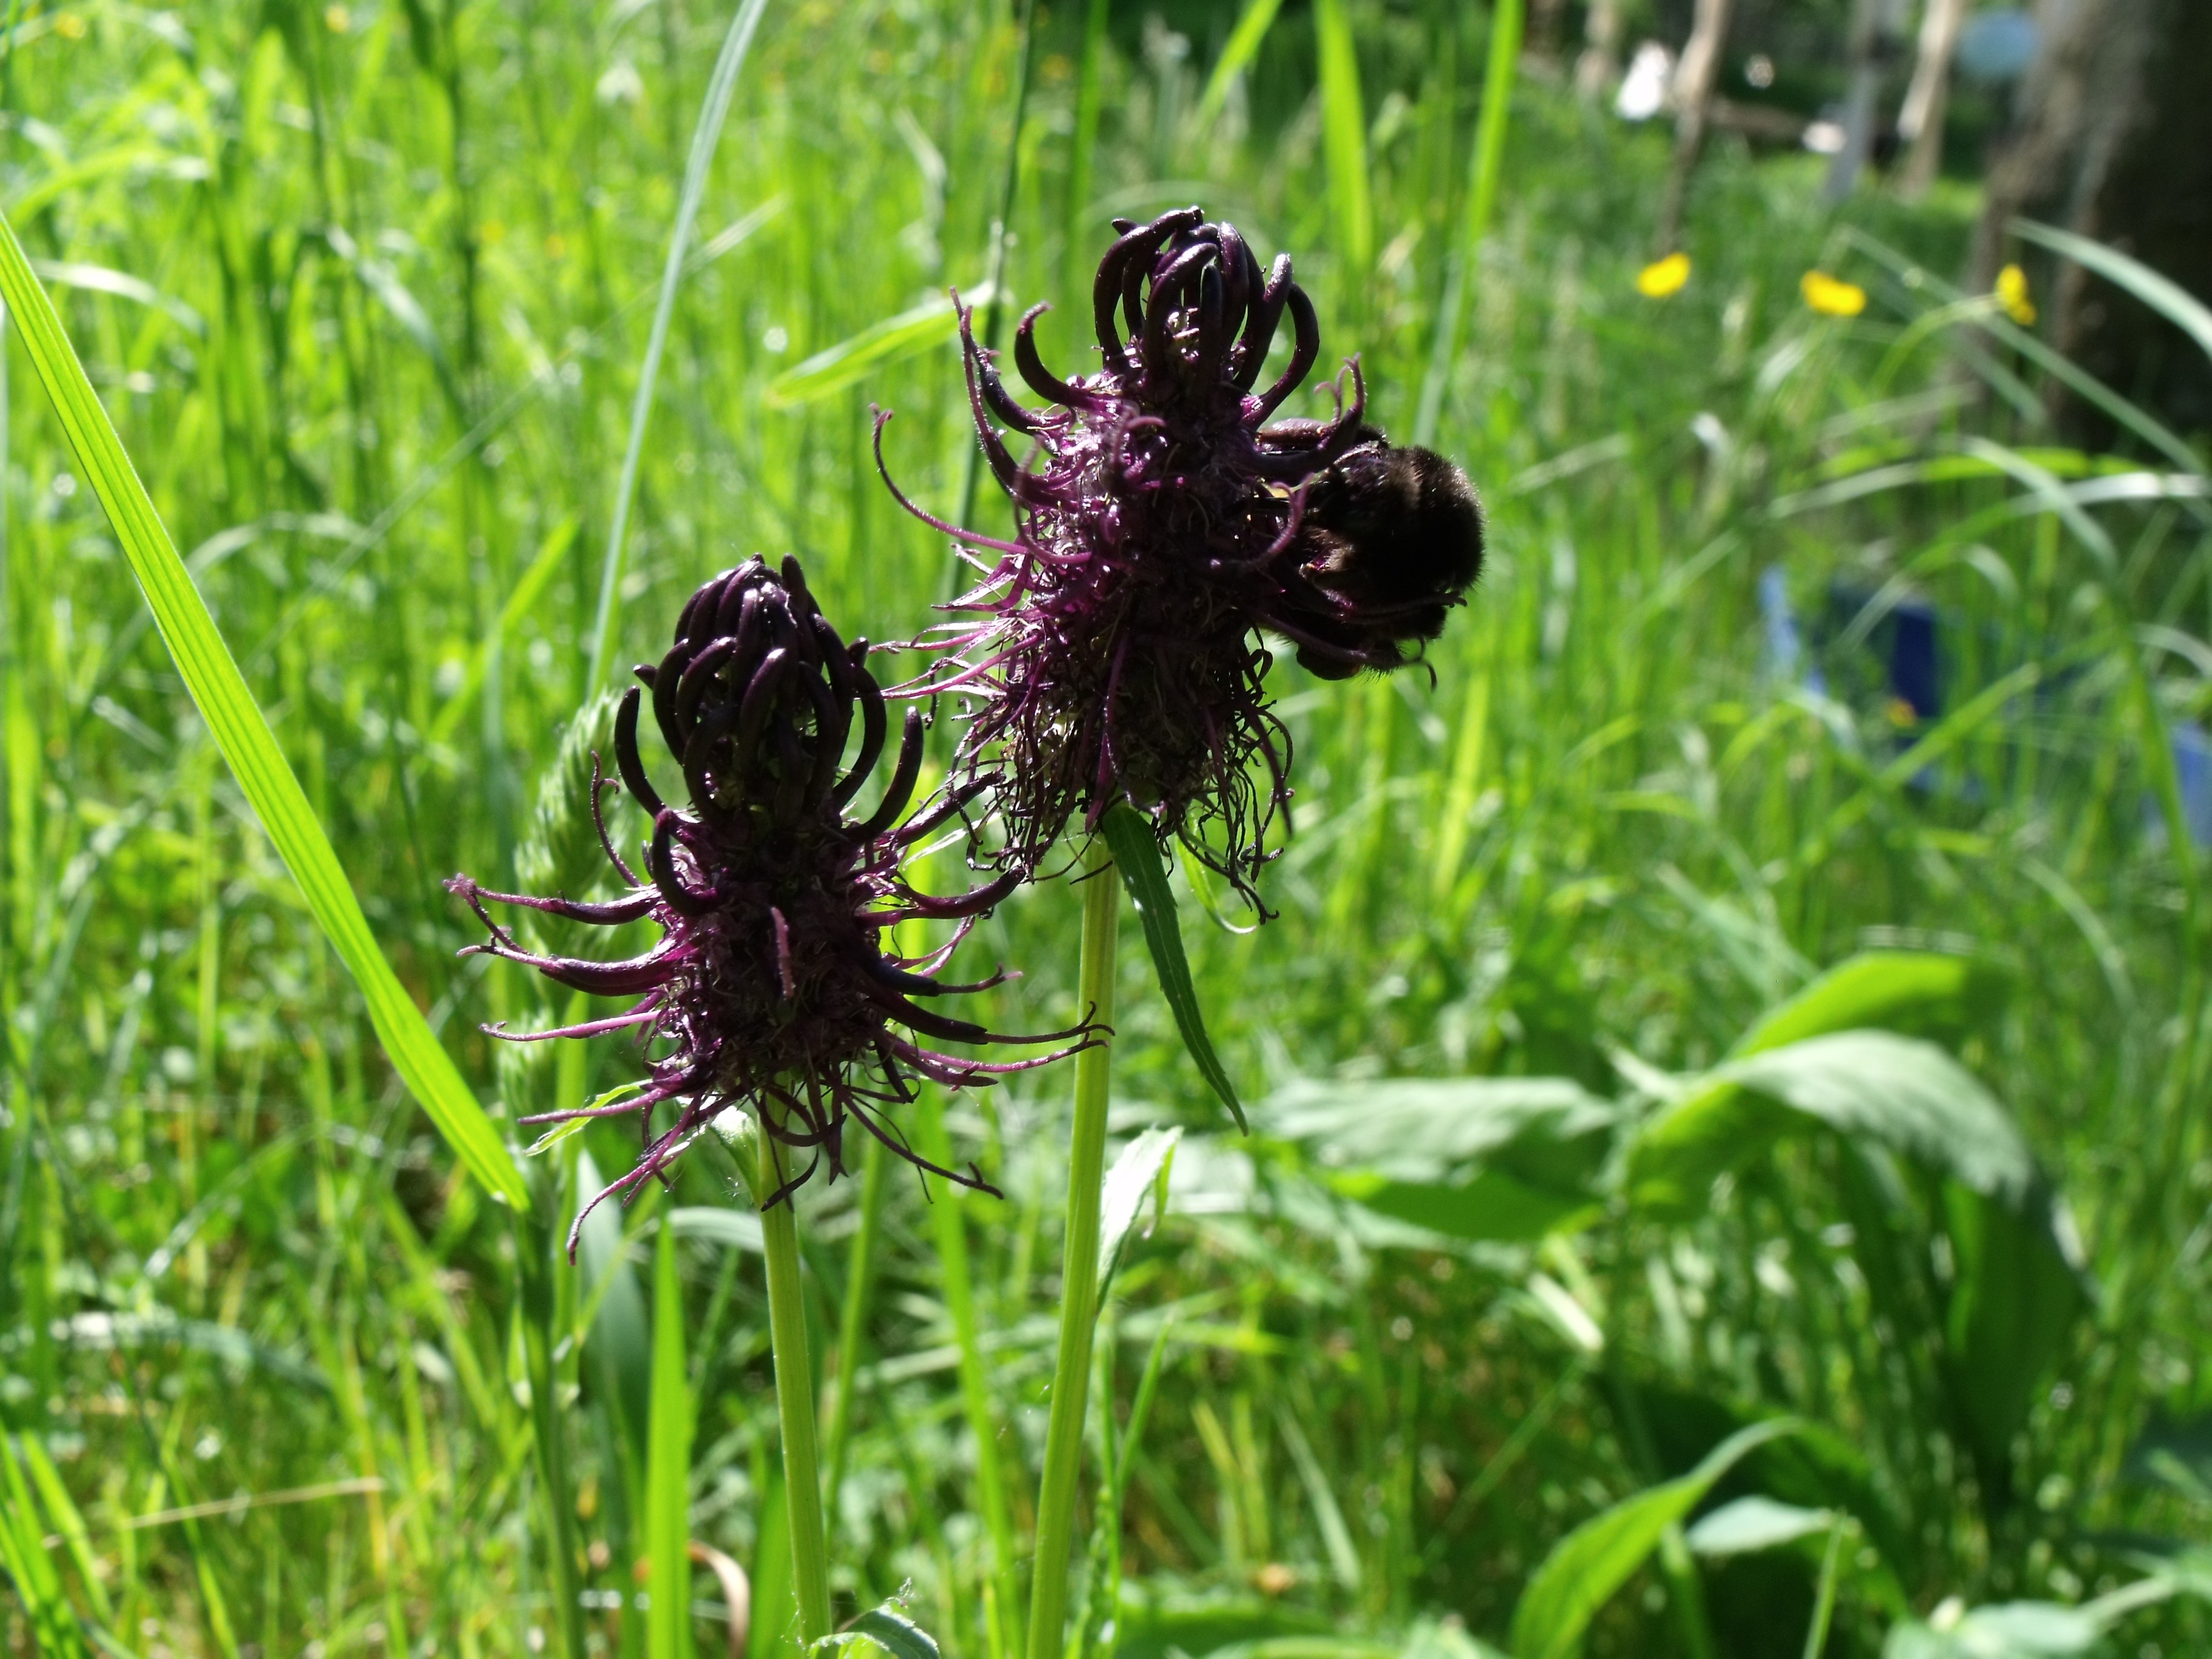
grass, blossom, plant, meadow, flower, bloom, green, insect, pasture, botany, flora, fauna, wild flower, invertebrate, wildflower, bee, bumblebee, medicinal plant, macro photography, flowering plant, honey bee, devil's claw, land plant, membrane winged insect